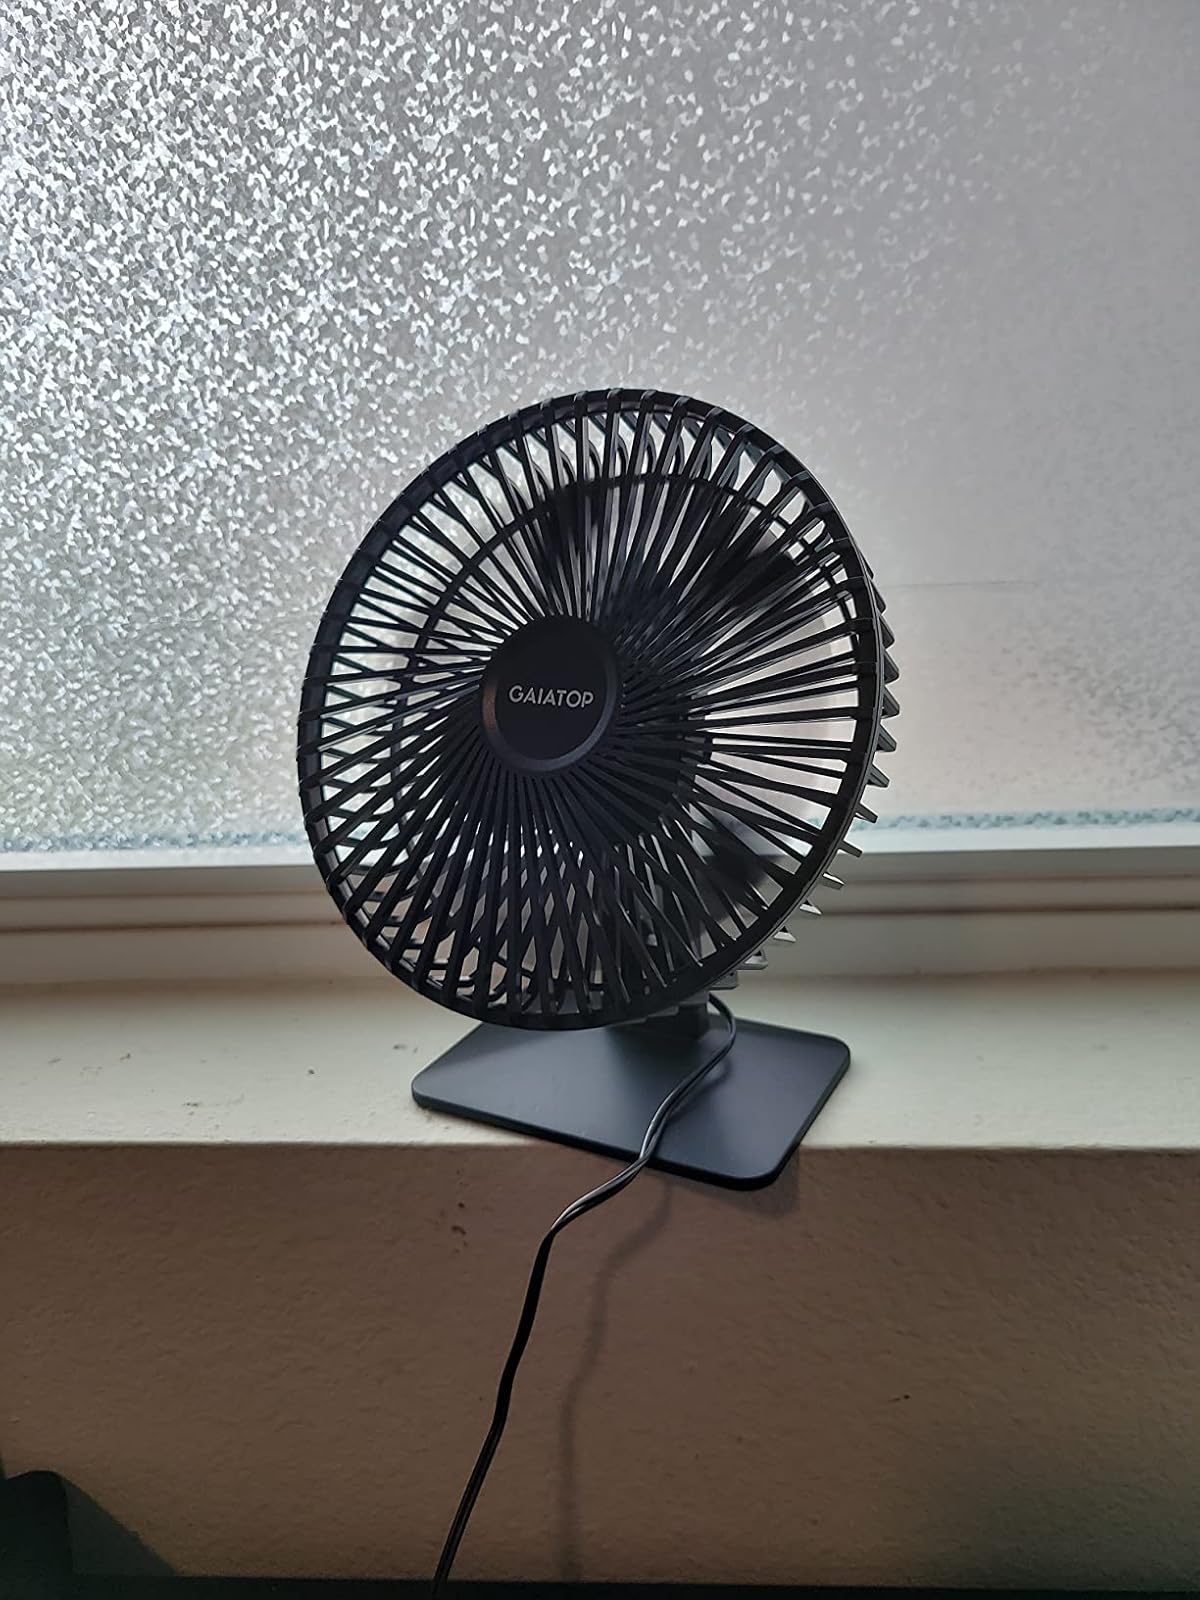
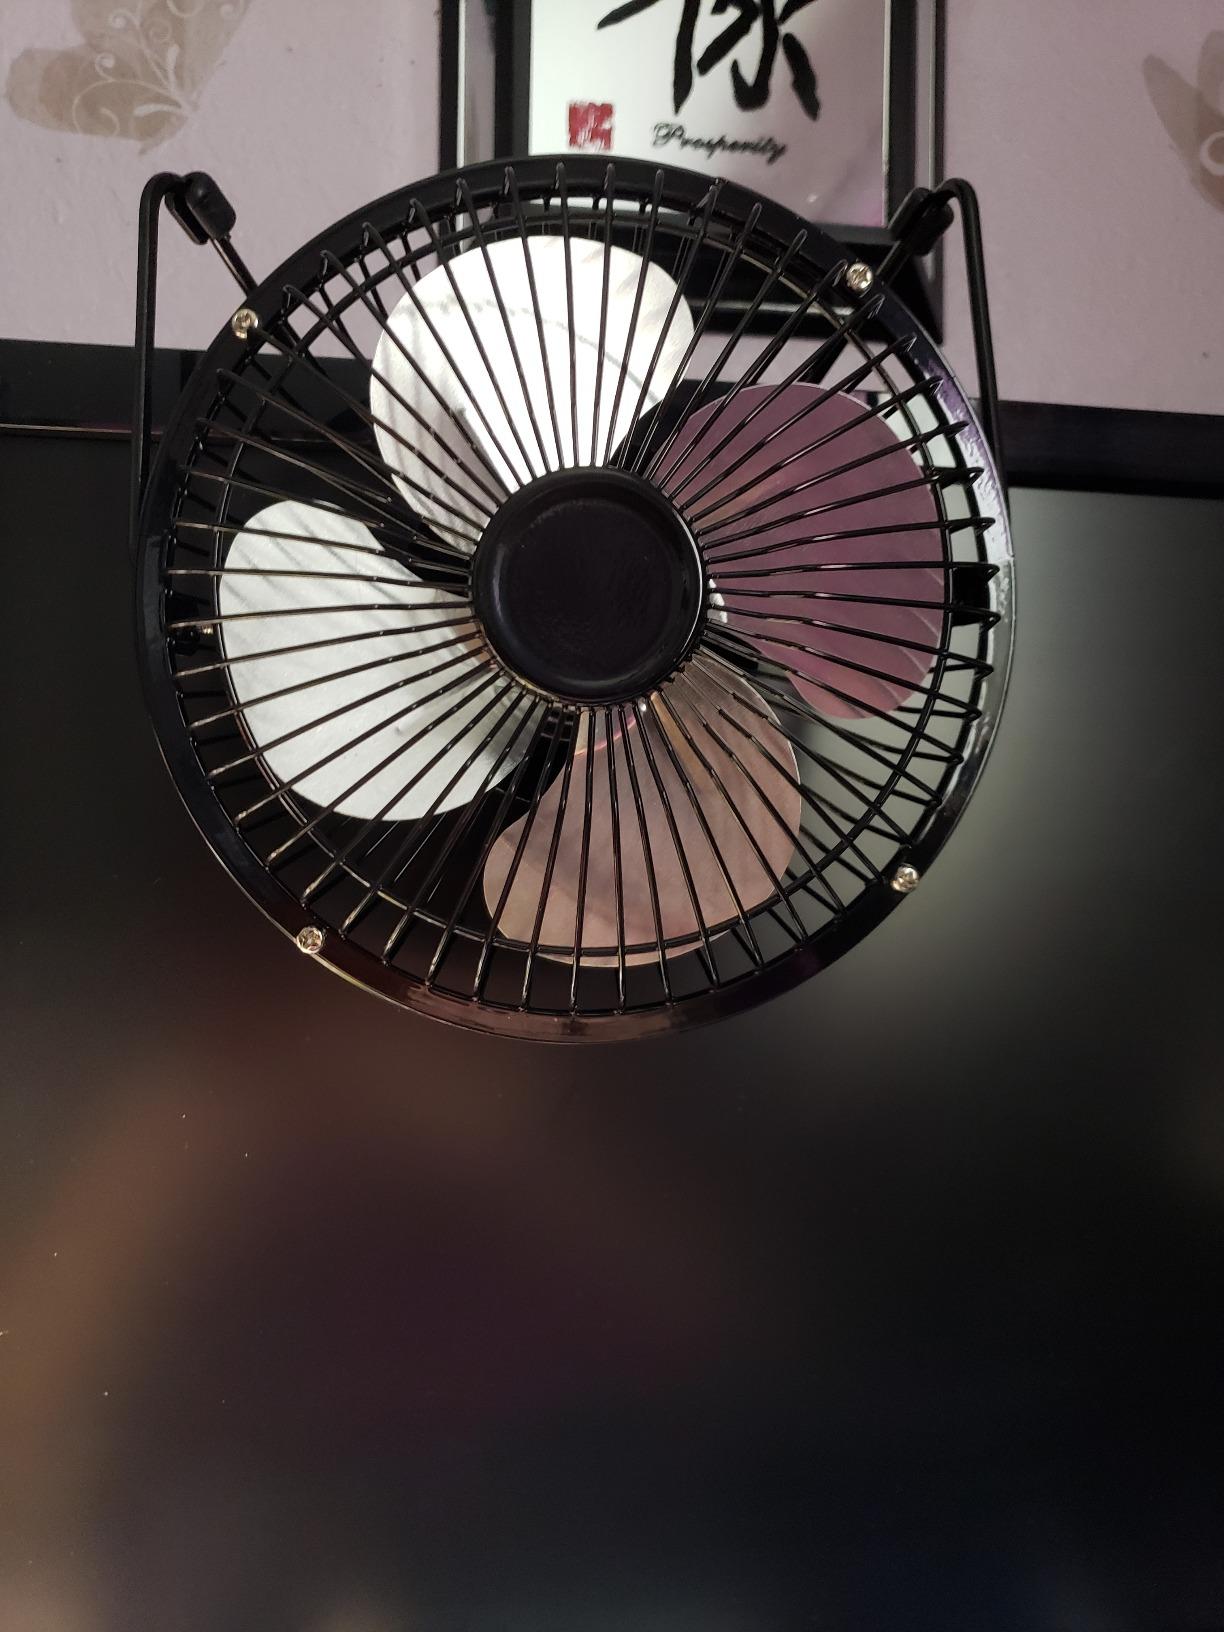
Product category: fan
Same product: no